Asieh Amini

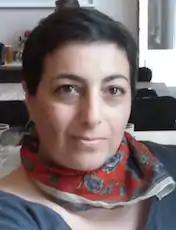
Amini in 2019

Asieh Amini (born 14 September 1973) is an Iranian poet and journalist currently residing in Trondheim, Norway. She is a women's rights activist fighting against the death penalty in general and specifically against the stoning of women and minors in Iran.